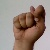
The image shows a hand gesture representing the letter 'T' in Indian Sign Language.